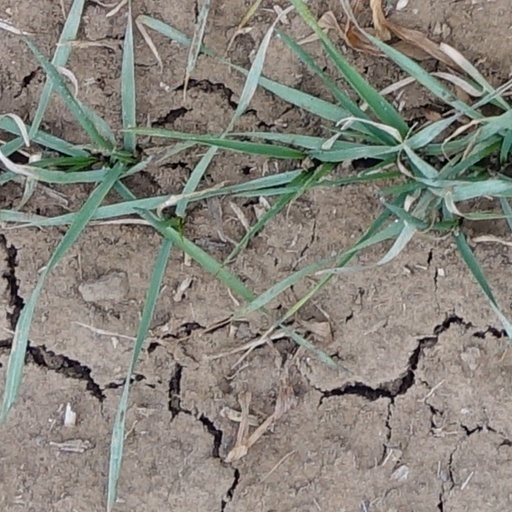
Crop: wheat